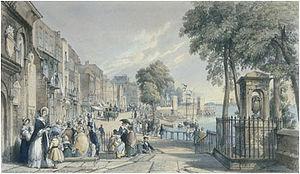
Hans Sloane, 1ᵉʳ baronnet, né le 16 avril 1660 à Killyleagh dans le comté de Down en Irlande et mort le 11 janvier 1753 à Londres, est un médecin, naturaliste et collectionneur irlandais d'origine écossaise.